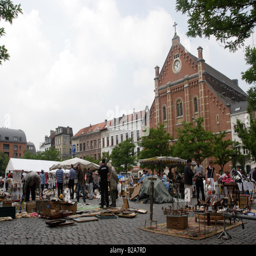
flea market in the center